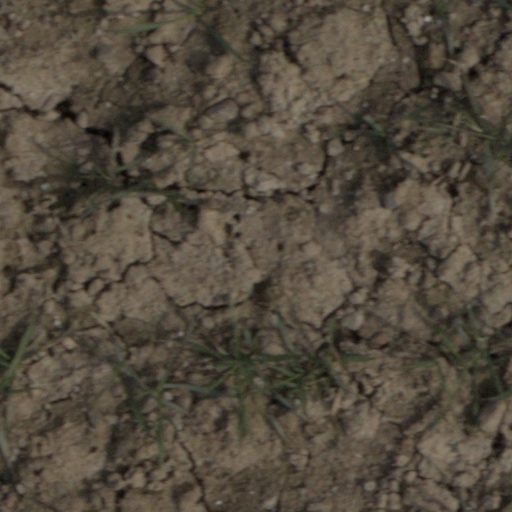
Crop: wheat